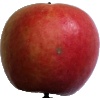
Label: Apple Crimson Snow 1